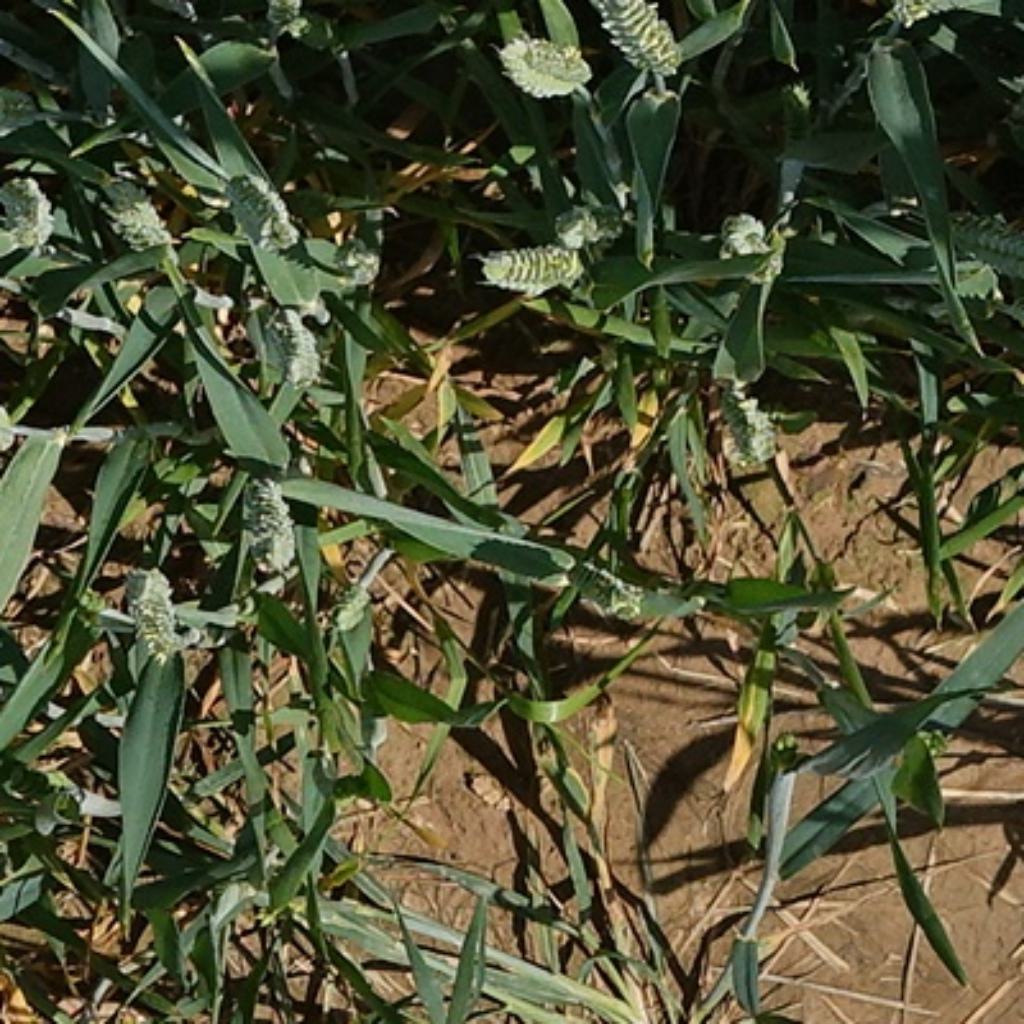
Country: France
Location: VLB
Wheat development stage: Filling